Juan Fernando Caicedo

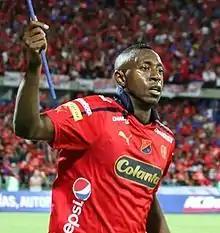

Juan Fernando Caicedo Benítez (born 13 July 1989) is a Colombian professional footballer who plays for Categoría Primera B club Llaneros.